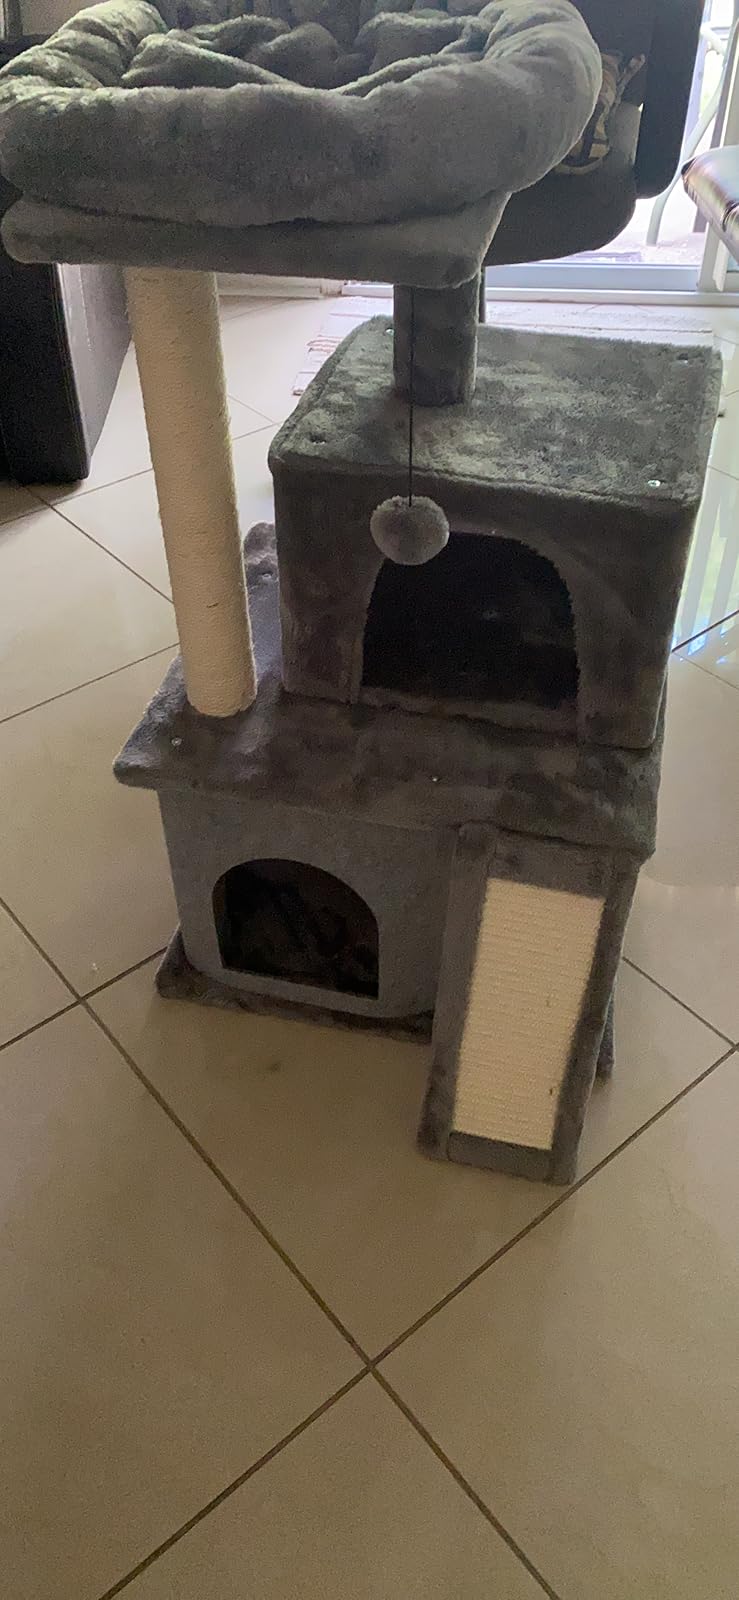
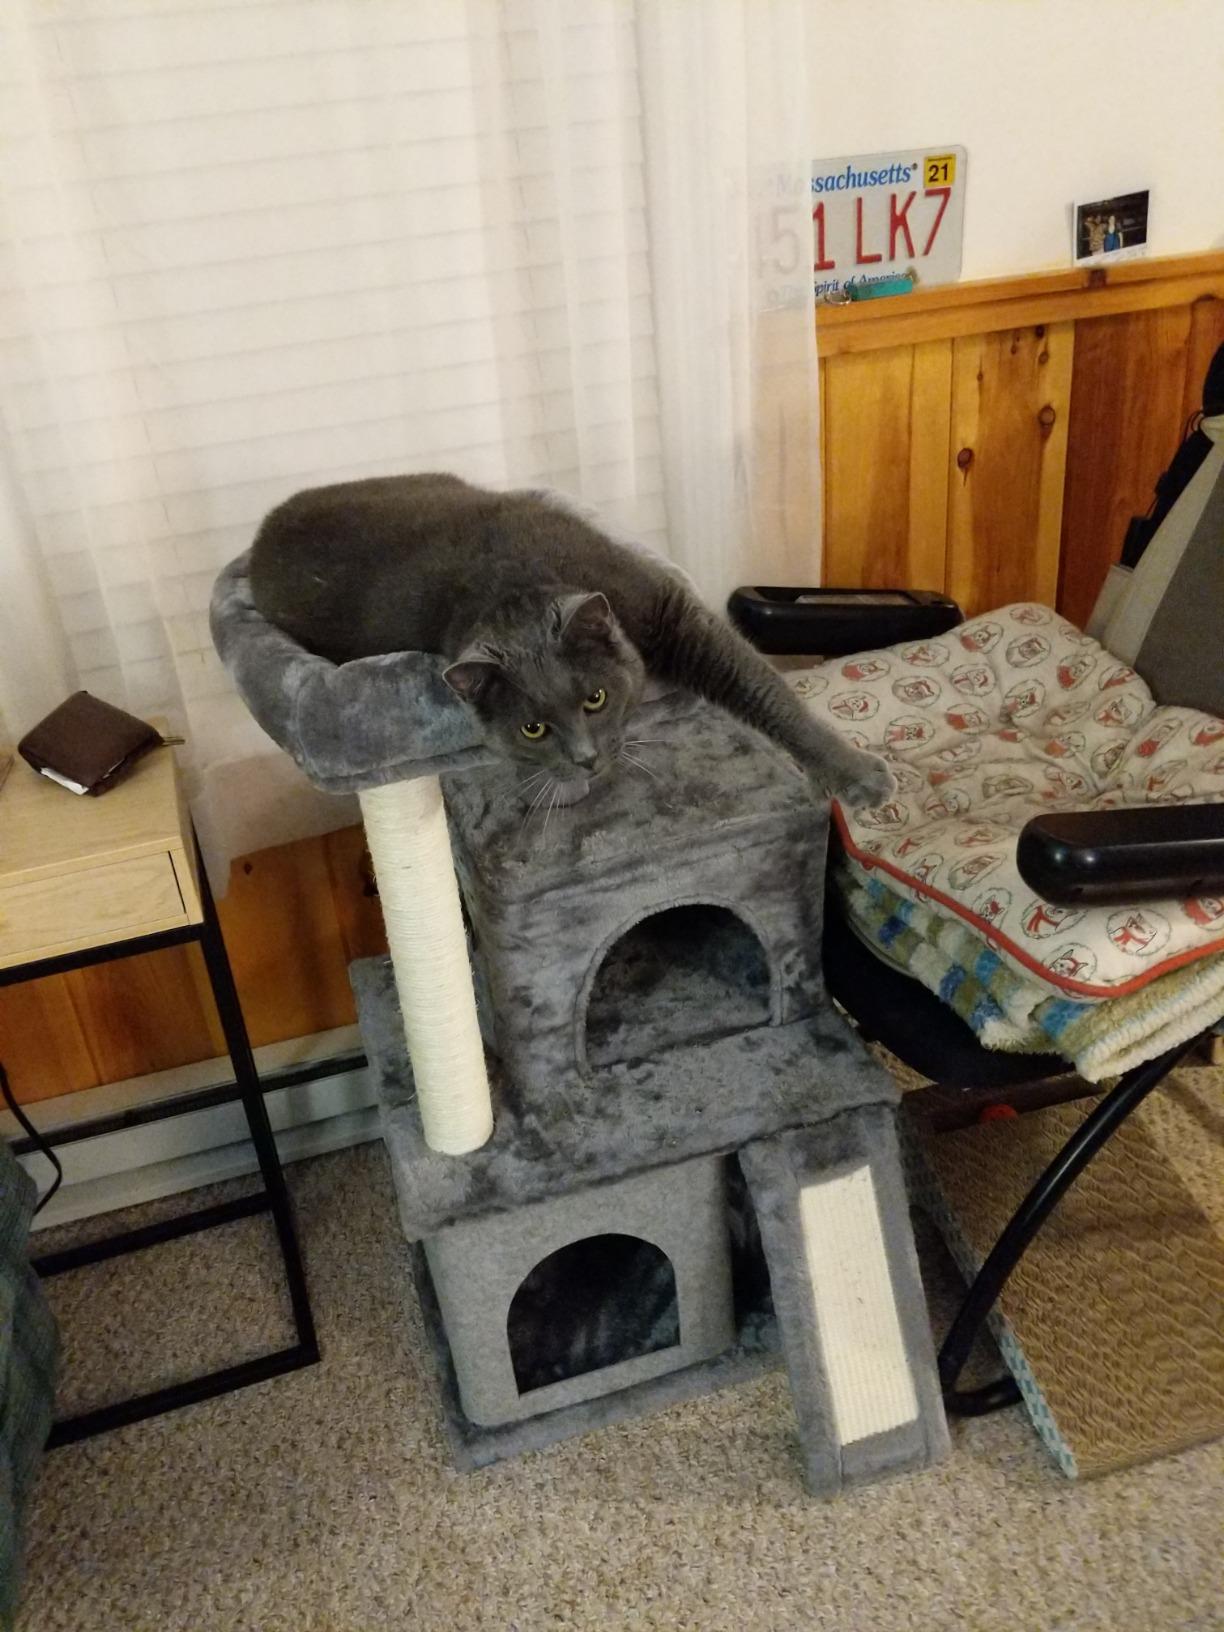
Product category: items_cat tree
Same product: yes